Edna Manley

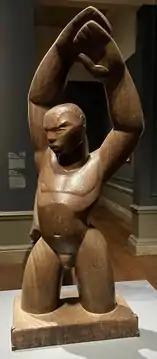
"The Prophet" (1935) at the National Gallery of Art's exhibition of "Afro-Atlantic Histories" in 2022.

"The Prophet" is a carving of an African man with powerful, over-emphasized arms raised above his head, creating a diamond shape. His opened palms are affixed one in front of the other similar to when person is waking up and stretching after a deep sleep. The head is turned to the right, looking slightly down with a stern unapproachable face. There is a backward tilt in the upper torso which creates an open stance. Even though the sculpture is not full bodied and only represented from the tip the fingers down to mid thighs, it provokes a ready to fight alertness, combative stance in every sense. The simplification of the form gives it a towering presence of authority which forces the viewer to contend with the determined stare of the seer. "The prophet" embodies a warrior spirit that has been awoken and forced into action. It explains how the common people at that time were feeling, like that of a gunpowder keg waiting for that opportunistic spark to explode. Mrs. Manley describes "The Prophet" as: